Chambul

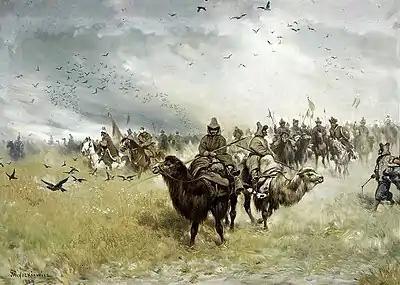
The painting by Józef Ryszkiewicz, depicting the chambul.

Chambul was a type of unit used by the Tatar soldiers, mainly by Crimean Khanate and Minor Tartary. It was used, by breaking off of the main army, and attacking the opponent forces within their territory, in order to make a diversion for the main forces, as well as to establish a holdout and gain the spoils of war, including slaves.